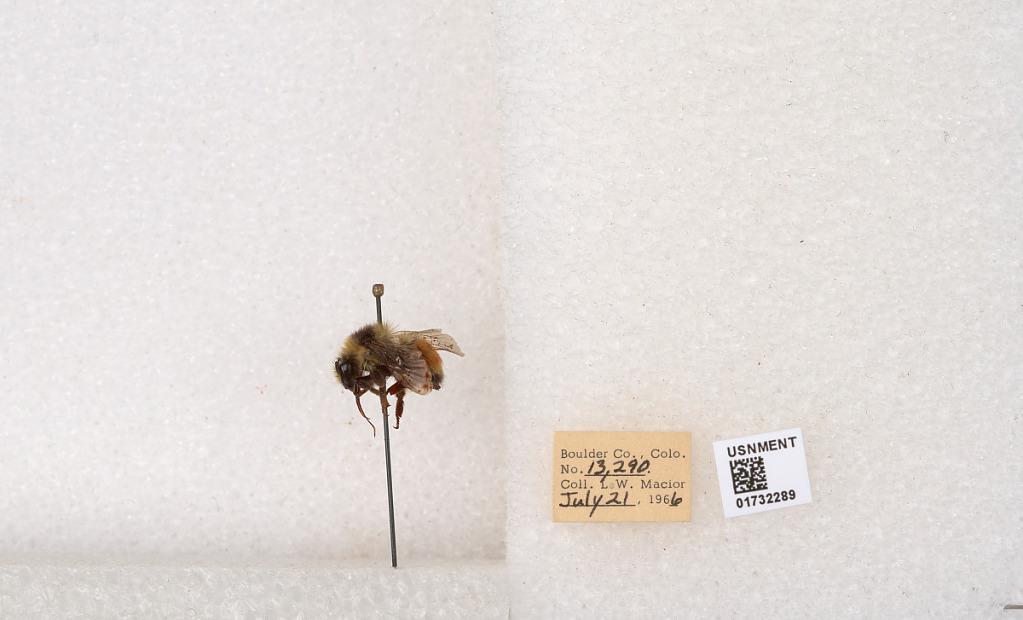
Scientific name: Bombus (Pyrobombus) sylvicola Kirby
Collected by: L. Macior
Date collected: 1966-7-21
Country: United States
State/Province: Colorado
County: Boulder
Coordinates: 40.0163, -105.294